Cultural impact of BTS

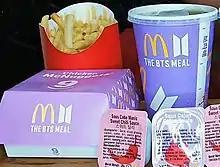

South Korean boy band BTS was formed in 2010 and debuted in 2013. The septet has had a significant cultural impact both in Korea and internationally, and is considered one of the leading figures of the Hallyu wave in the 21st century. The commercial influence of BTS upon the Korean economy, along with its philanthropic and other commercial ventures, has received extensive attention in the press and in financial markets.